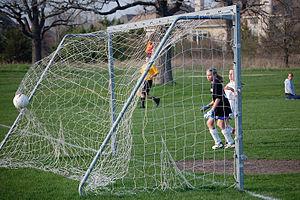
Dans plusieurs sports collectifs comme le football, le hockey et le handball, un but est la cible adverse que vise chaque équipe. C'est souvent un espace plan vertical et délimité que le ballon ou le palet doit traverser pour qu'un point soit marqué par une des équipes. En rugby, il est au moins double, cible au sol : l'en-but ; et vertical lors d'un drop ou d'une transformation. En basket-ball, la cible, étroite, est horizontale, mais aidée par un plan de rebond possible, le panneau. Le but est aussi le nom donné à l'action elle-même, comprenant ainsi le sens de fin ou finalité de l'action. Originairement, l'atteinte de la cible constituait la fin du jeu, mais, dans la reconstitution de la bataille, pour les jeux sportifs collectifs que nous connaissons aujourd'hui, l'introduction d'un système de comptage a rendu la signification du mot « but » à un raccourci de l'expression atteinte de la cible lors d'une action.